Leon Gellert

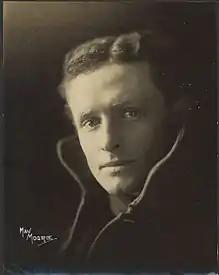

He was born in Walkerville, a suburb of Adelaide, South Australia. He was the grandchild of Hungarian immigrants. He was subjected to bullying by his father to which he reacted by learning self-defence at the YMCA.